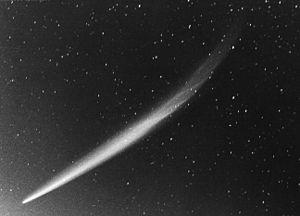
Une grande comète est une comète qui devient exceptionnellement brillante. Il n'existe pas de définition officielle ; souvent le terme est associé aux comètes qui deviennent assez brillantes pour être visibles par des observateurs occasionnels qui ne les recherchent pas, et deviennent célèbres en dehors de la communauté astronomique. Les grandes comètes sont rares ; en moyenne on en observe une par décennie. Alors que les comètes sont officiellement nommées d'après leurs découvreurs, les grandes comètes sont parfois aussi désignées par l'année où elles apparaissent spectaculaires, à l'aide de l'expression « la grande comète de... », suivie de l'année.